Continuous-rod warhead

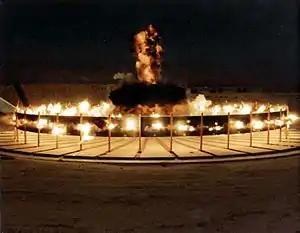
Arena firing of continuous-rod warhead, 1972 at Naval Air Weapons Station China Lake.

A continuous-rod warhead is a specialized munition exhibiting an annular blast fragmentation pattern, thus when exploding it spreads into a large circle cutting through the target. It is used in anti-aircraft and anti-missile missiles.